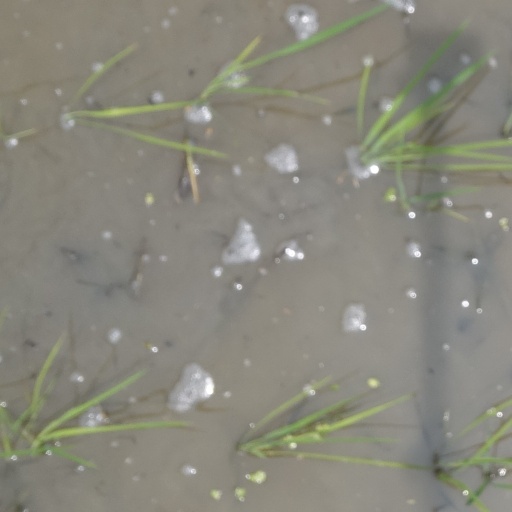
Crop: rice